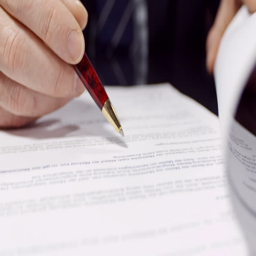
businessman read and sign a contract with noble pen